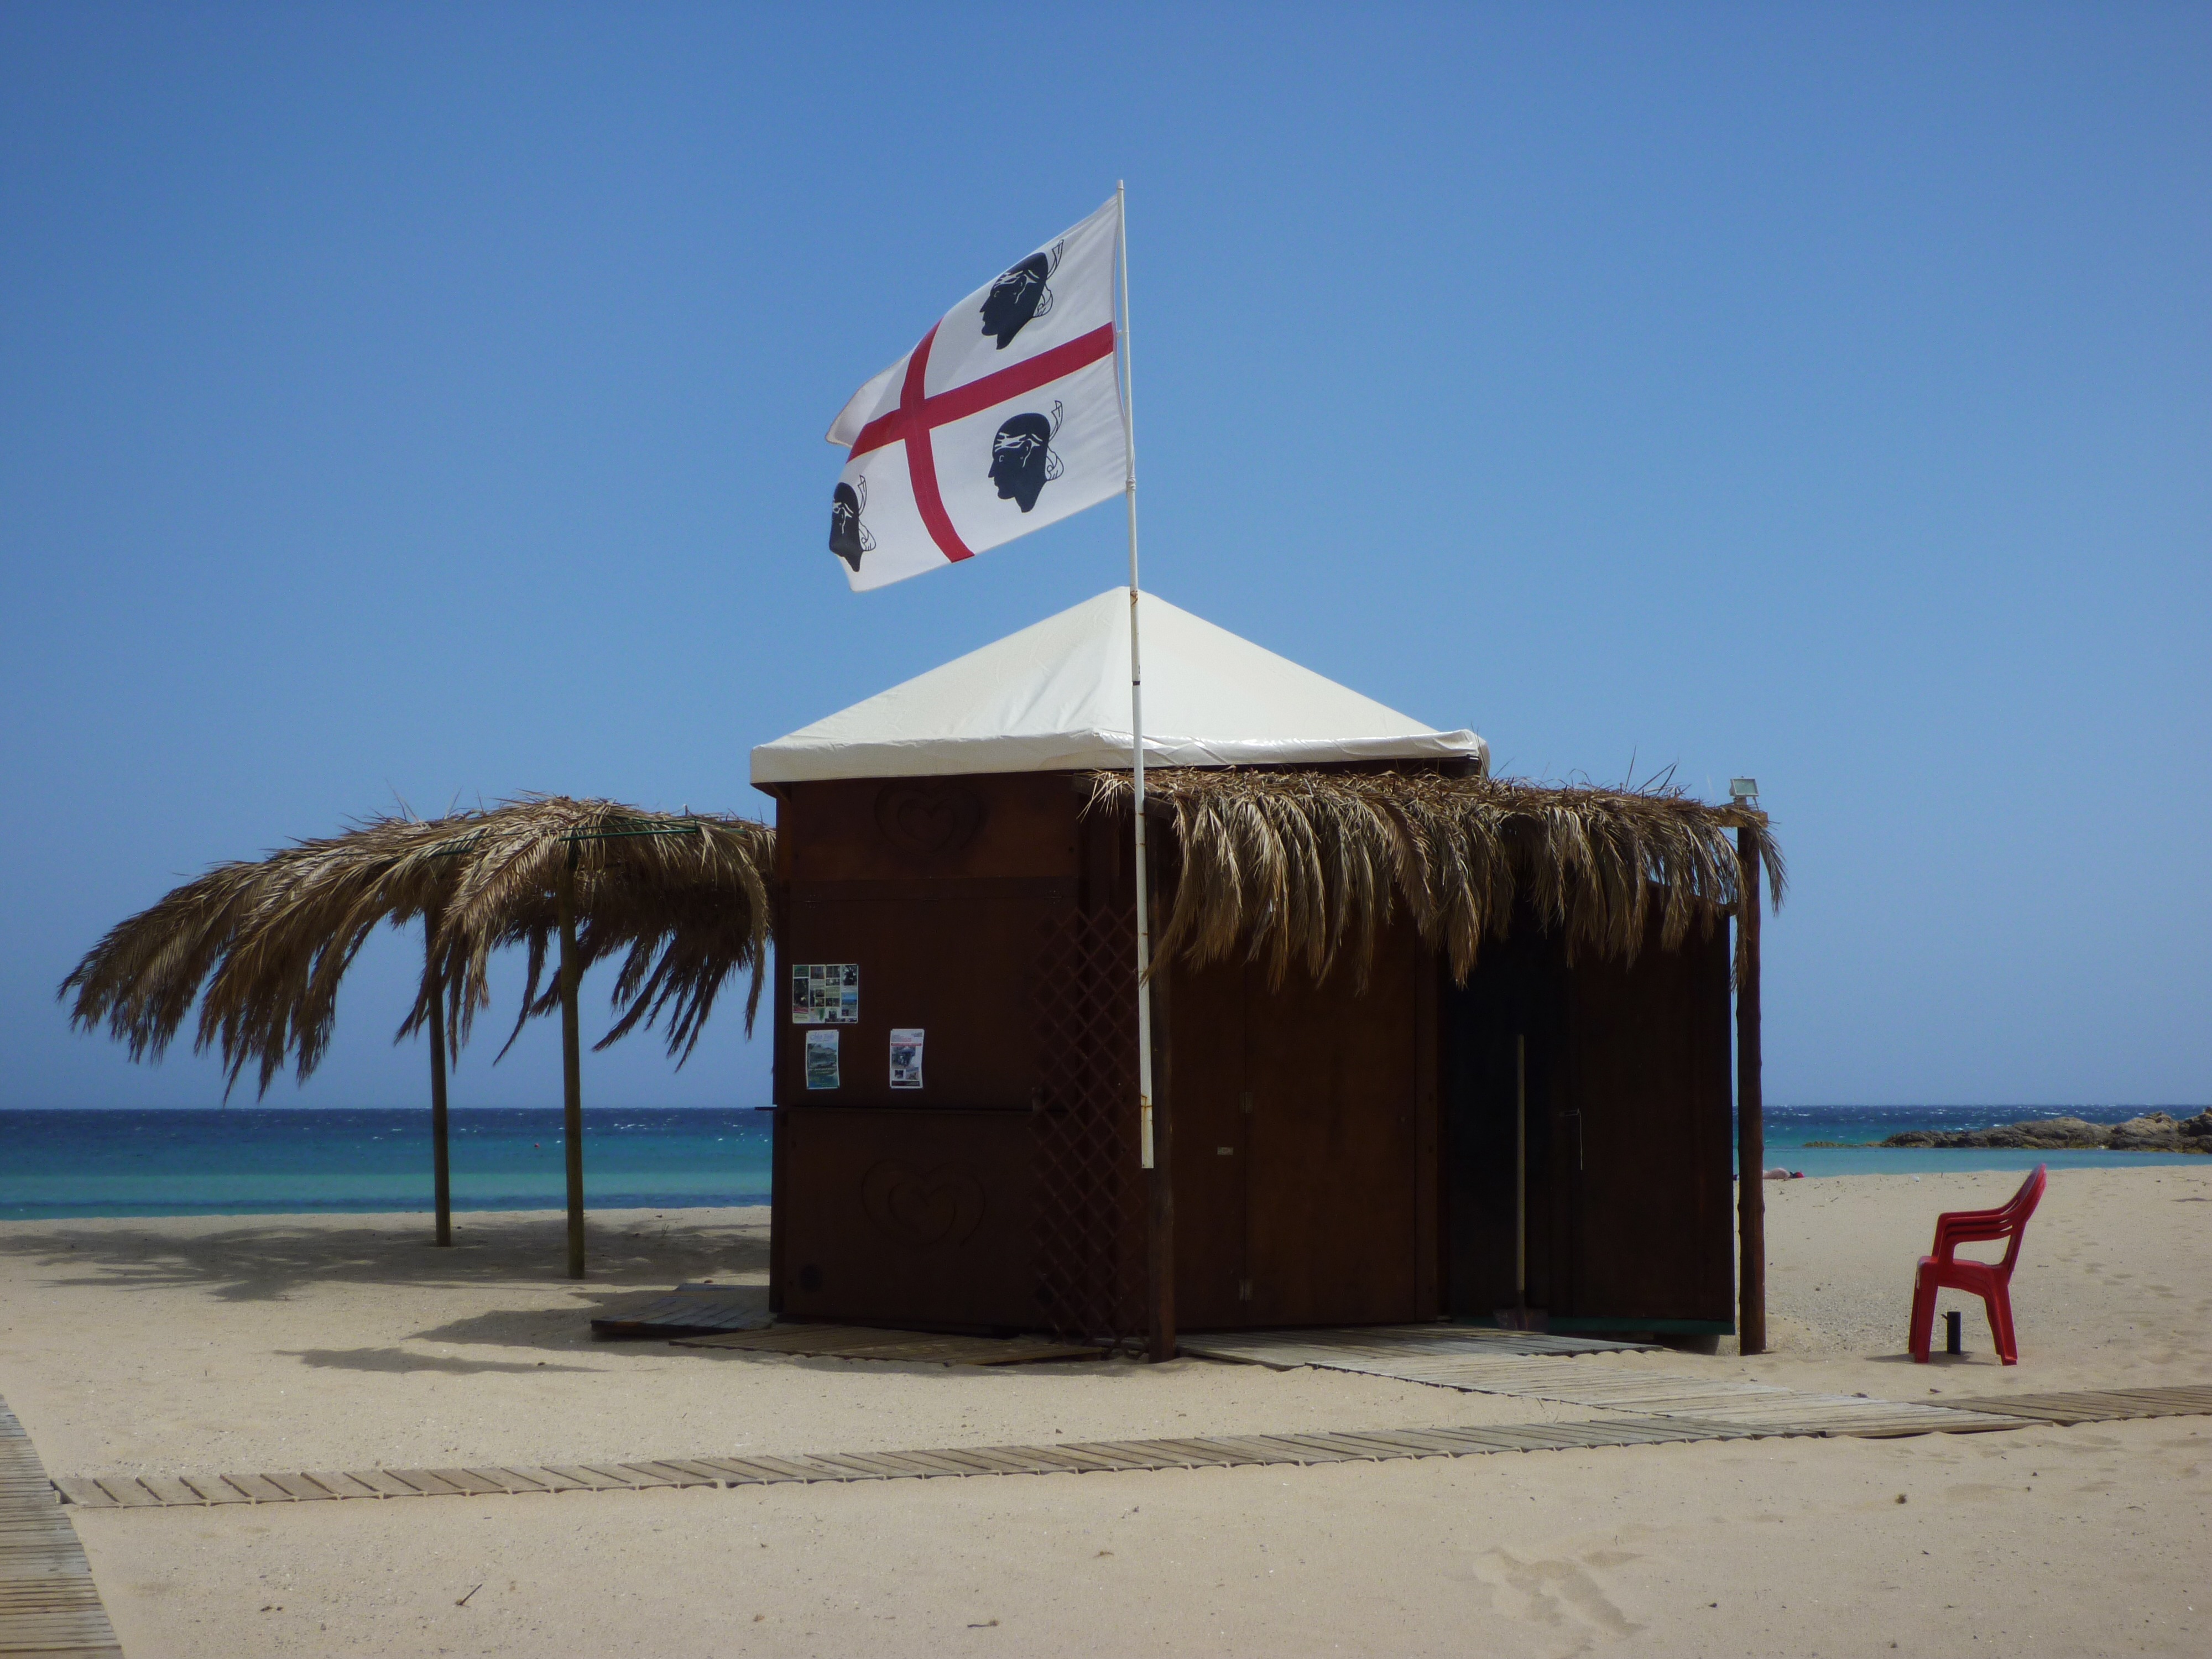
beach, sea, coast, ocean, vacation, travel, holiday, tourism, body of water, corsica, beach hut